Conway Scenic Railroad

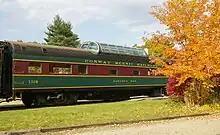
The "Dorthea Mae" dome car

The railroad operates passenger trains out of its station in North Conway Village from April to December each year.